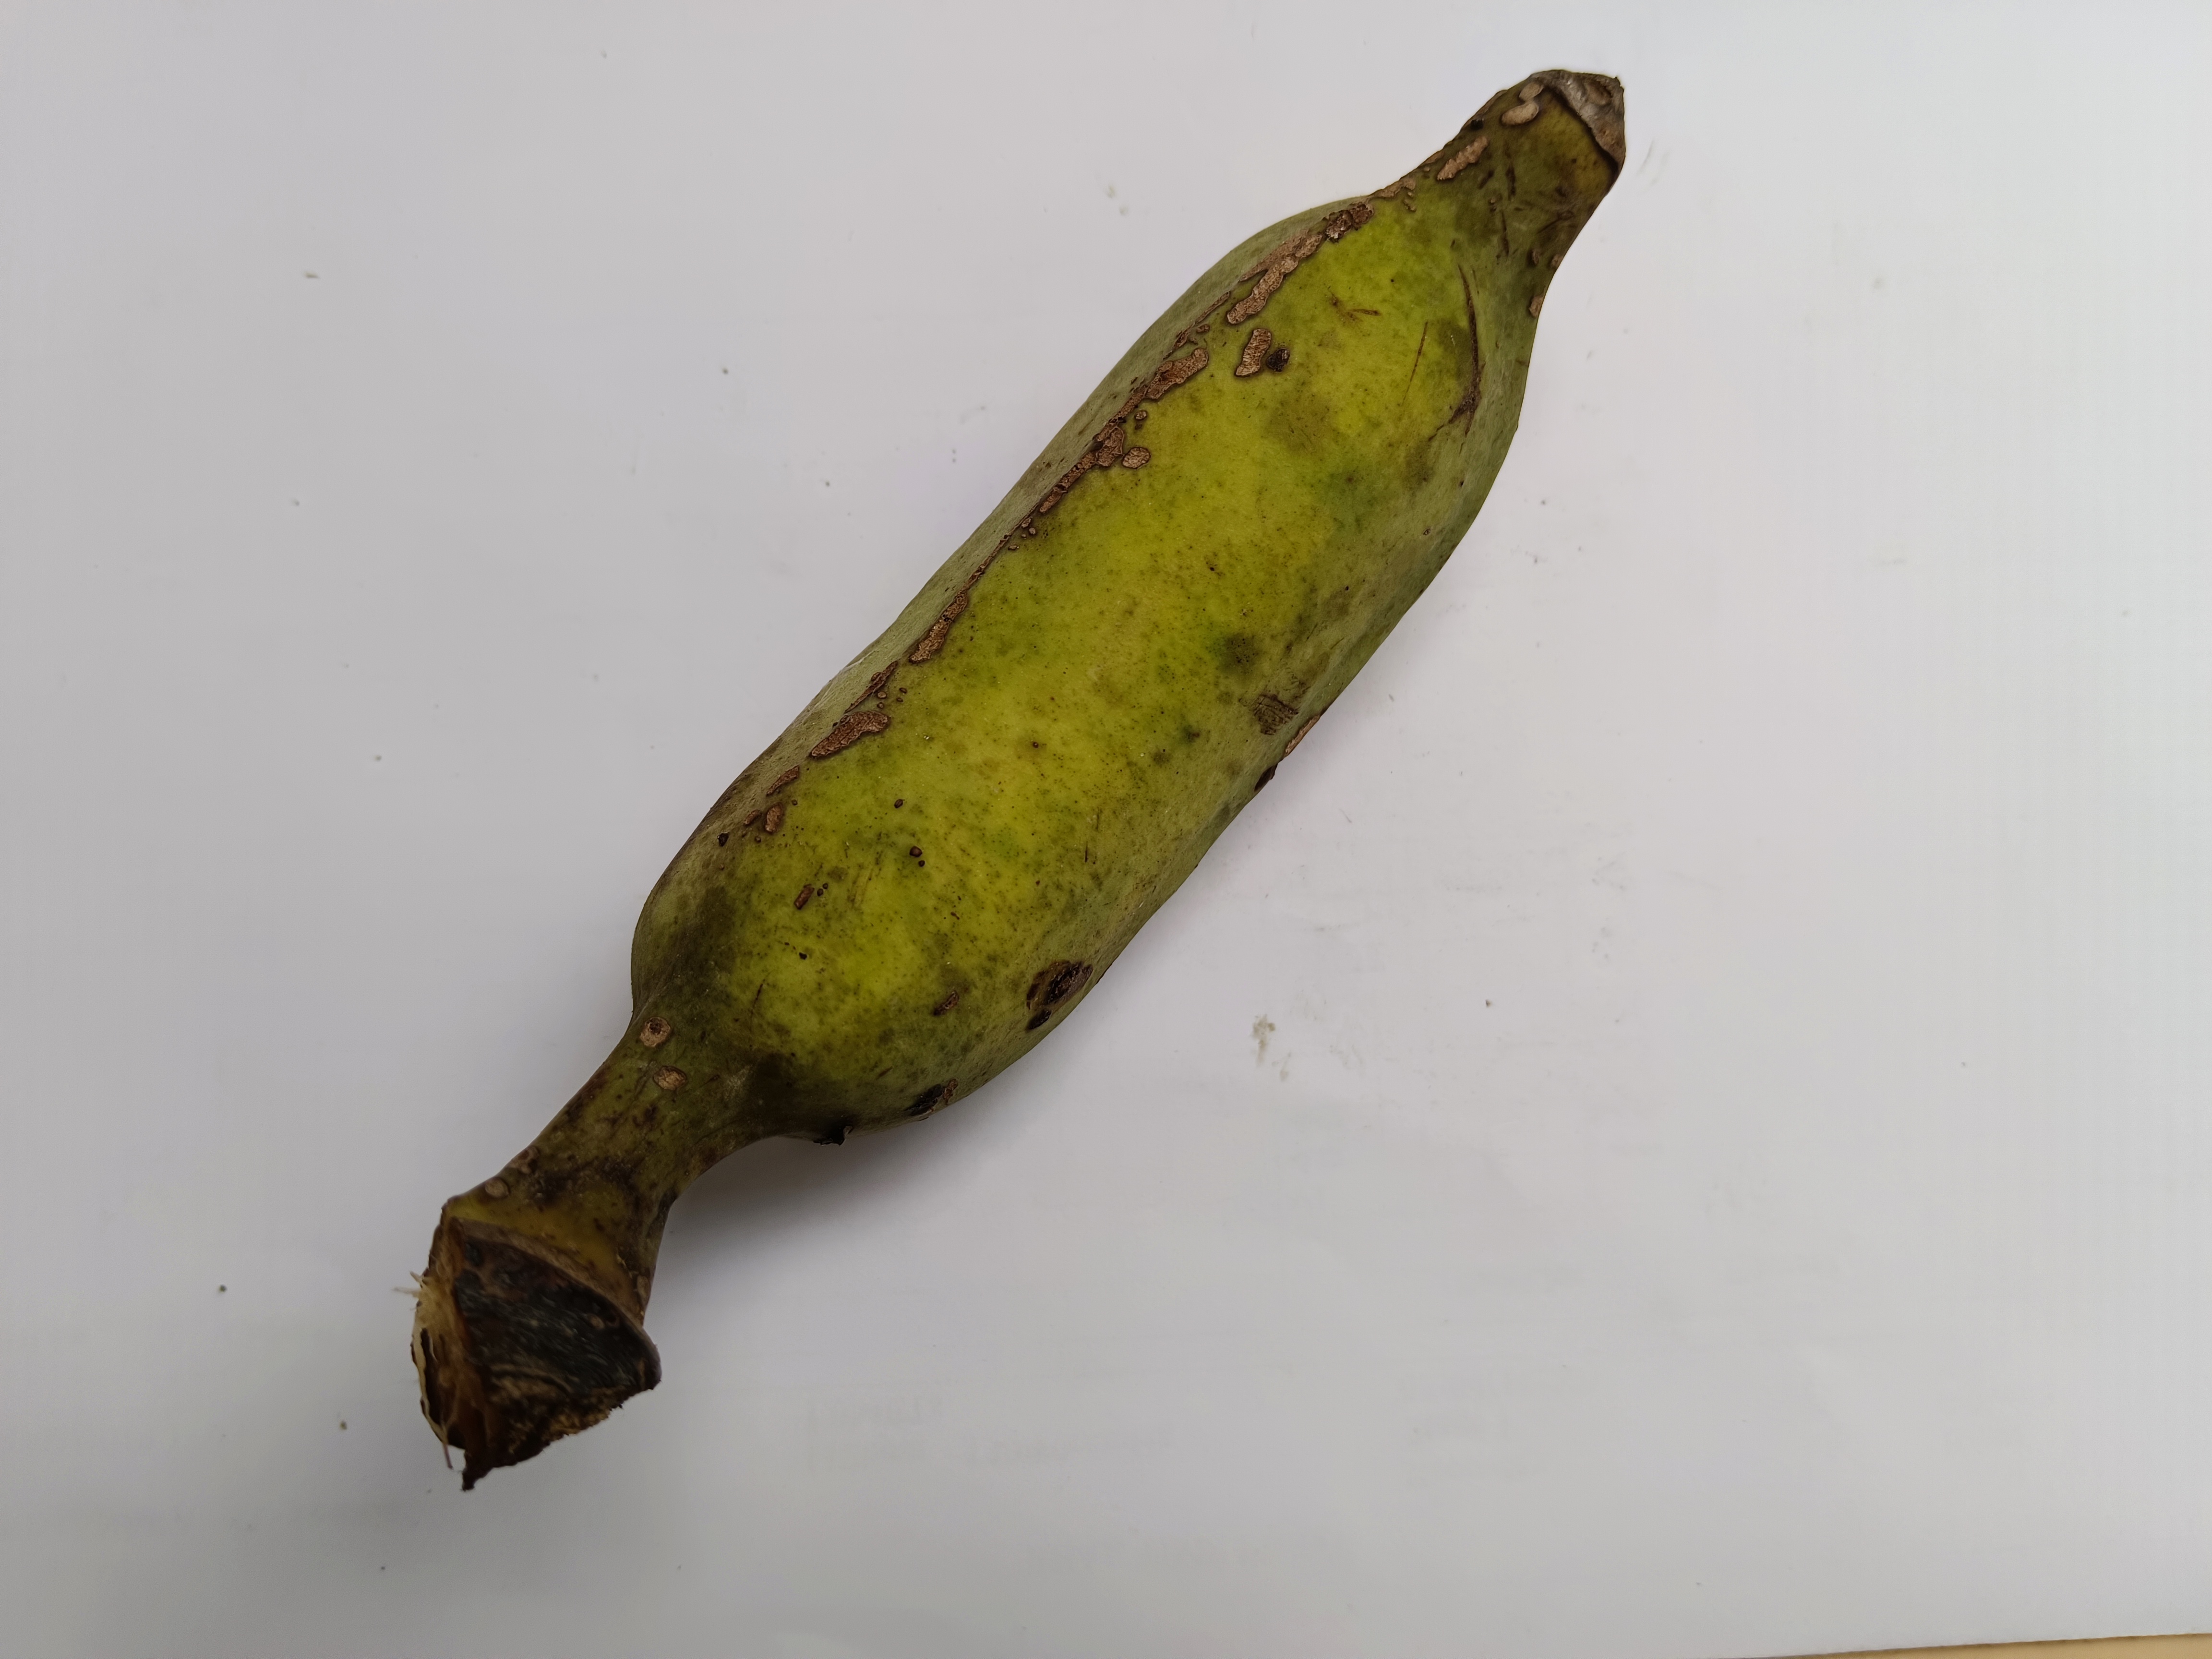
Banana variety: Deshi